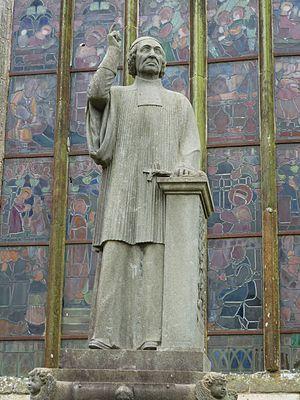
Plougonven: statue de Bernard François sur sa tombe dans l'enclos paroissial (ancien curé de la paroisse)
L’enclos paroissial de Plougonven est situé dans la commune de Plougonven dans le Finistère autour de l'église Saint-Yves. L'ensemble formé par l'église, le calvaire et la chapelle funéraire a été classé monument historiques par arrêté du 7 mars 1916.